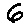
Label: 6